Daniele Ratto

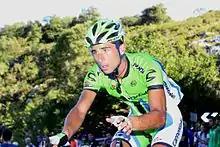
Ratto at the 2013 Vuelta a España

Daniele Ratto (born 5 October 1989) is an Italian former professional road bicycle racer, who rode professionally between 2010 and 2016 for the , , , , and teams.